Ypsilon Mountain

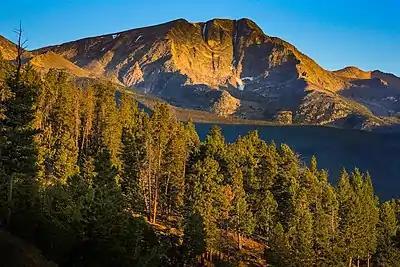

In 2023, Bailee Mulholland was fatally injured when she fell 500 feet while free-soloing the Four Aces of Blitzen Ridge on Ypsilon Mountain.